JetFighter V: Homeland Protector

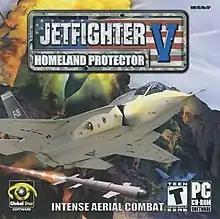

Jetfighter V: Homeland Protector is a combat flight simulator video game developed by Polish studio Interactive Vision and published by Global Star Software in 2003.